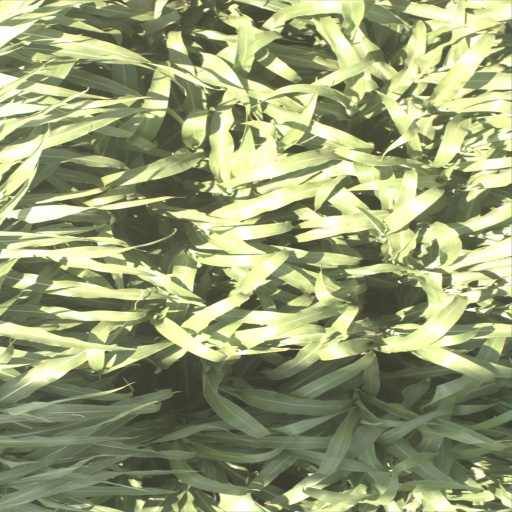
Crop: sorghum